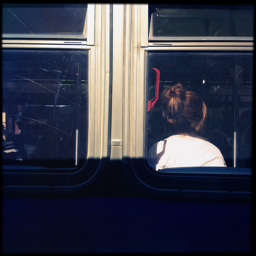
The back of a persons head sitting in a train cart.
Outside view looking into a bus window that shows a girl sitting
The back of a child's head pressed against a bus window.
A woman sitting next to a window wearing a white top.
View of a train with a person in the window.